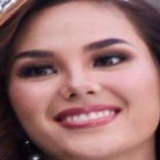
hoa hậu Catriona Gray